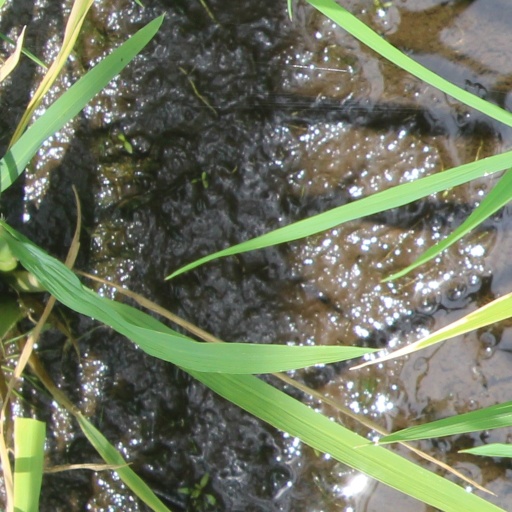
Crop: rice